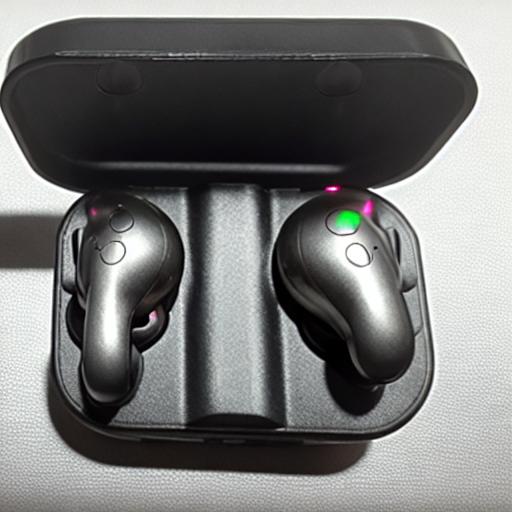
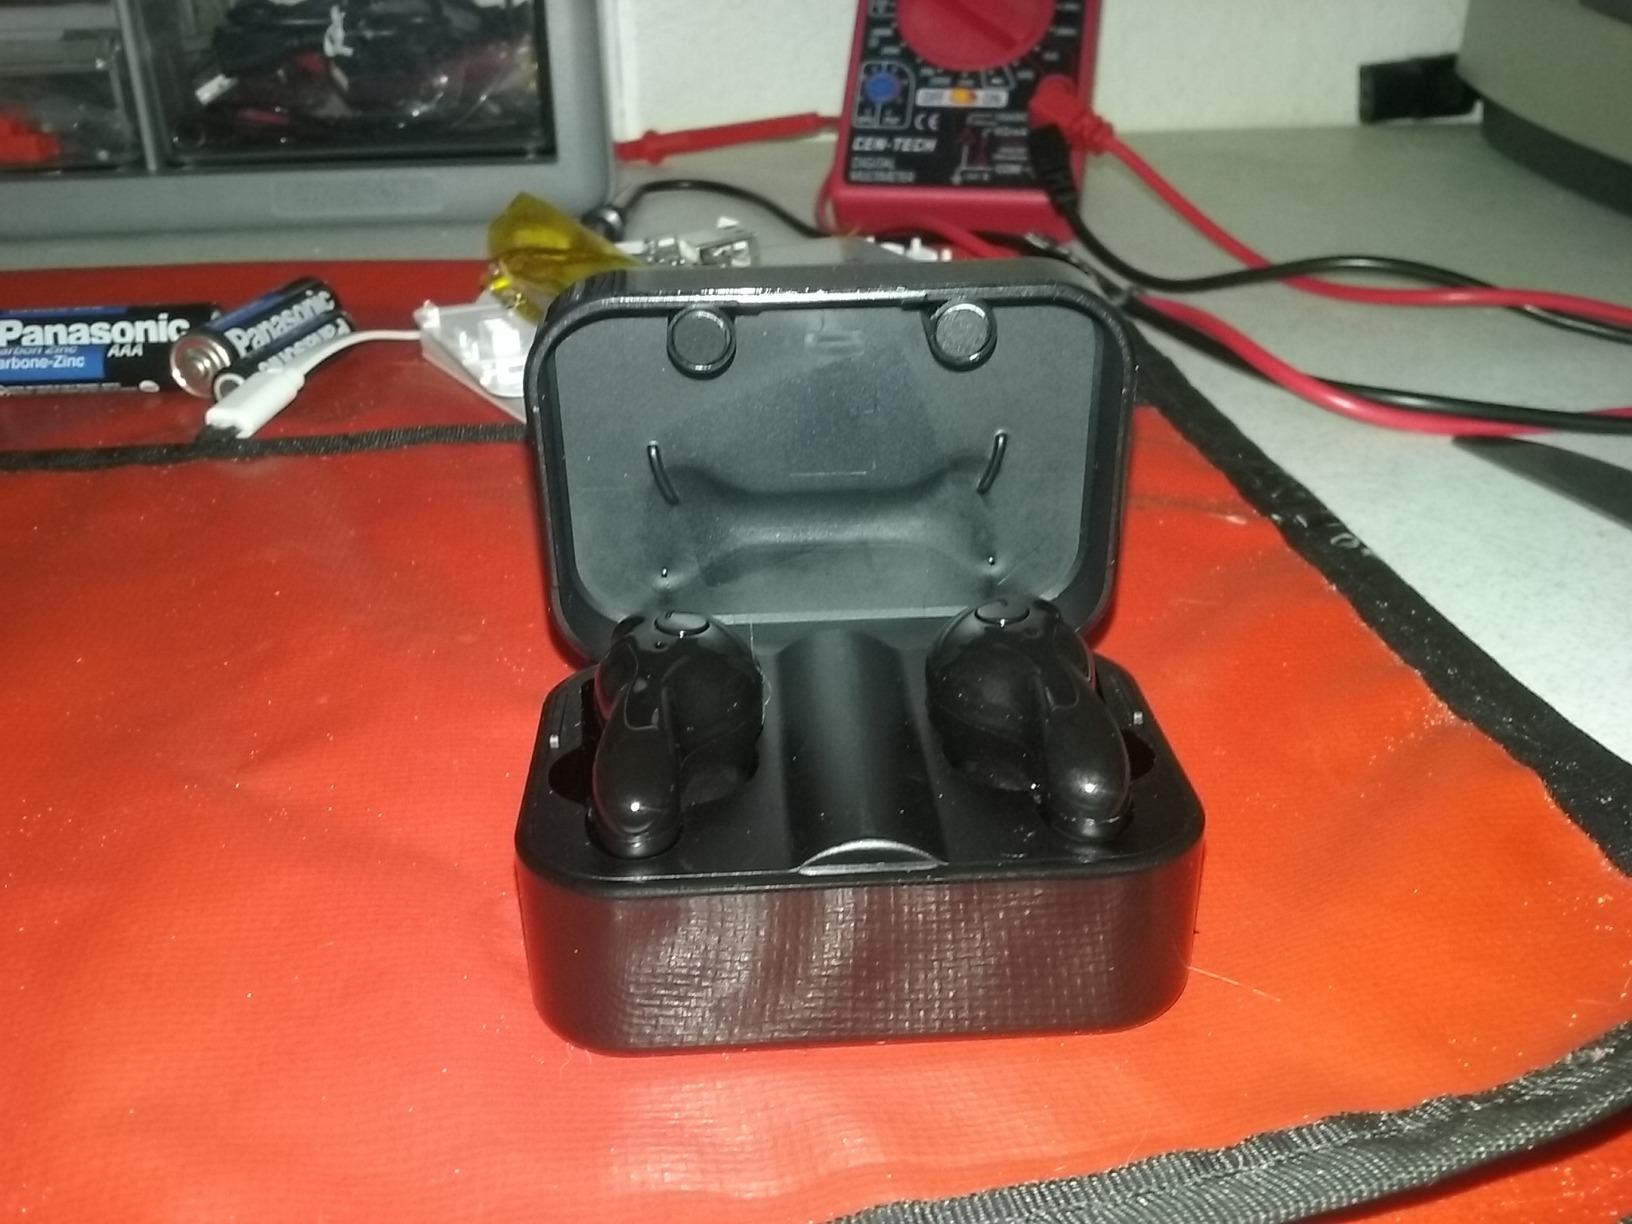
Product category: earbuds
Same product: no